Catalonia

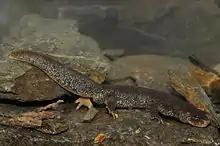
Montseny brook newt ("Calotriton arnoldi"), endemic to the Montseny Massif

A controversial independence referendum was held in Catalonia on 1 October 2017, using a disputed voting process. It was declared illegal and suspended by the Constitutional Court of Spain, because it breached the 1978 Constitution. Subsequent developments saw, on 27 October 2017, a symbolic declaration of independence by the Parliament of Catalonia, the enforcement of direct rule by the Spanish government through the use of Article 155 of the Constitution, the dismissal of the Executive Council and the dissolution of the Parliament, with a snap regional election called for 21 December 2017, which ended with a victory of pro-independence parties. Former President Carles Puigdemont and five former cabinet ministers fled Spain and took refuge in other European countries (such as Belgium, in Puigdemont's case), whereas nine other cabinet members, including vice-president Oriol Junqueras, were sentenced to prison under various charges of rebellion, sedition, and misuse of public funds. Quim Torra became the 131st President of the Government of Catalonia on 17 May 2018, after the Spanish courts blocked three other candidates.